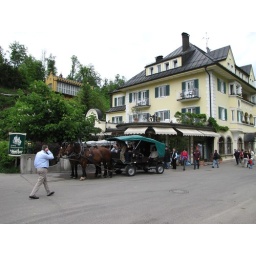
The touristy village at the base of the long hike up to Neuschwanstein castle in Bavaria.